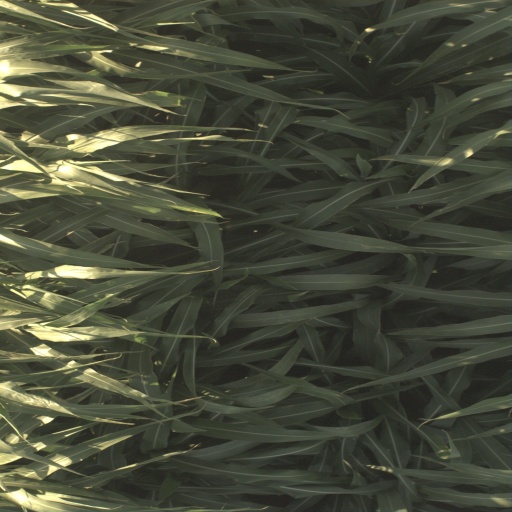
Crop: sorghum